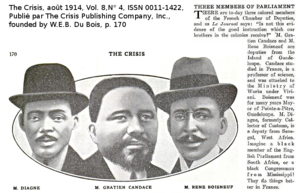
Article Three members of Parliament, The Crisis, août 1914, Vol. 8,N° 4, ISSN 0011-1422, Publié par The Crisis Publishing Company, Inc., founded by W.E.B. Du Bois, p. 170